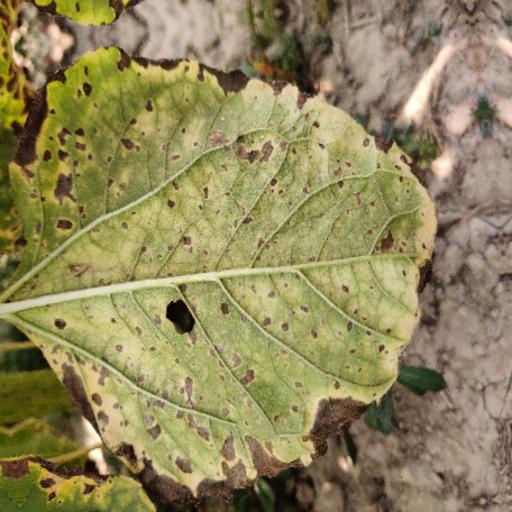
Label: Leaf_scars